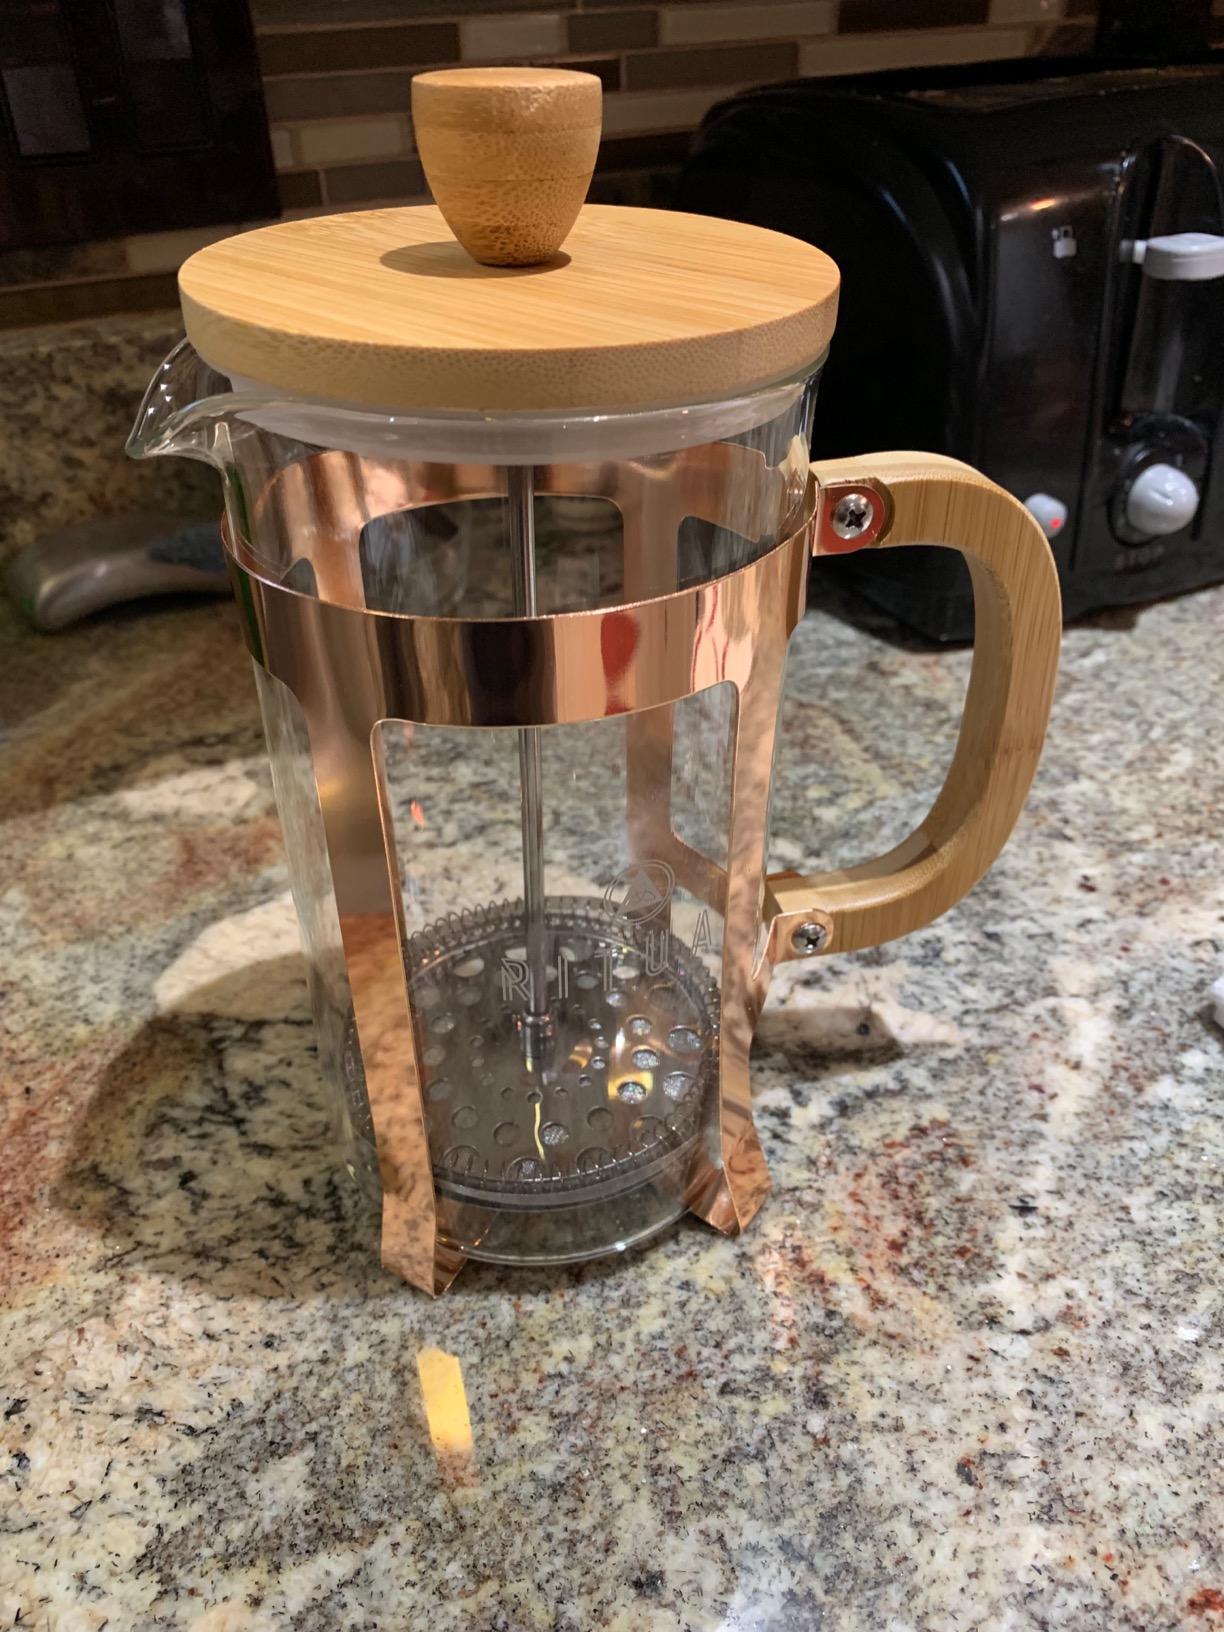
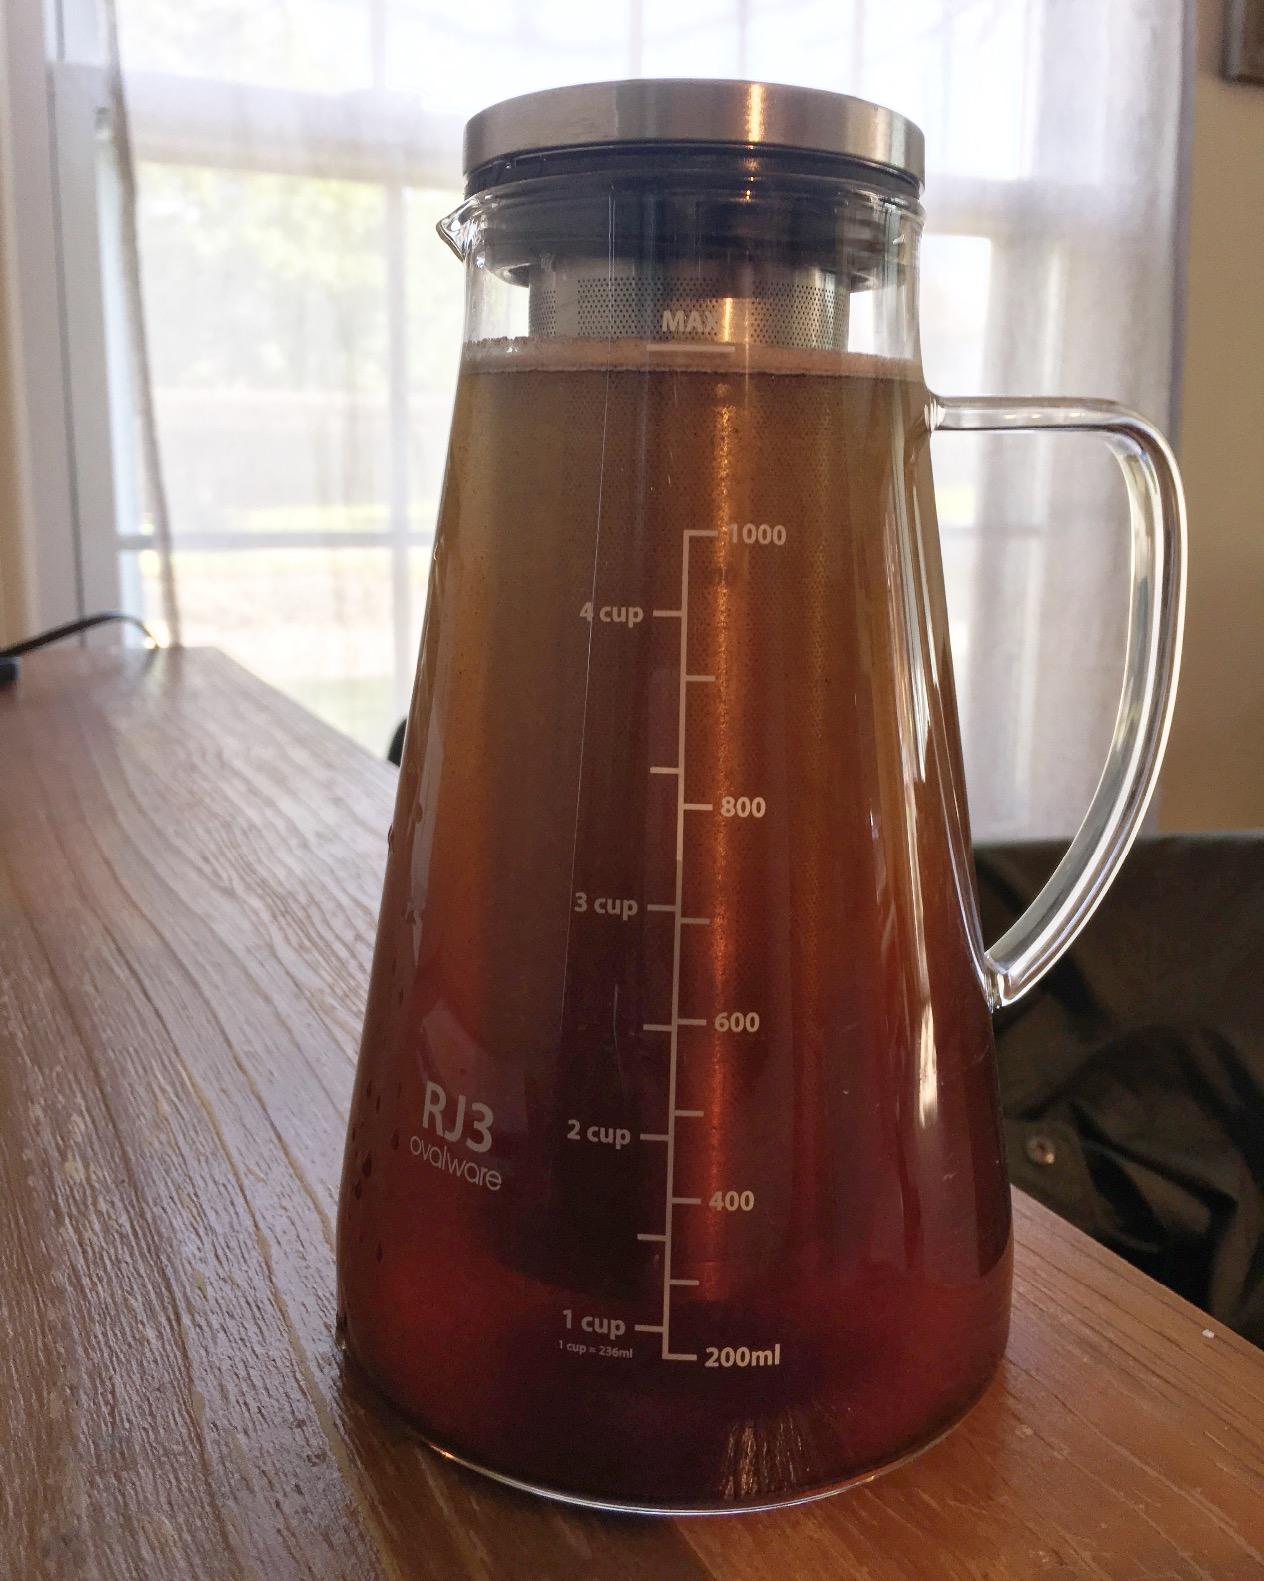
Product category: items_tea
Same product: no